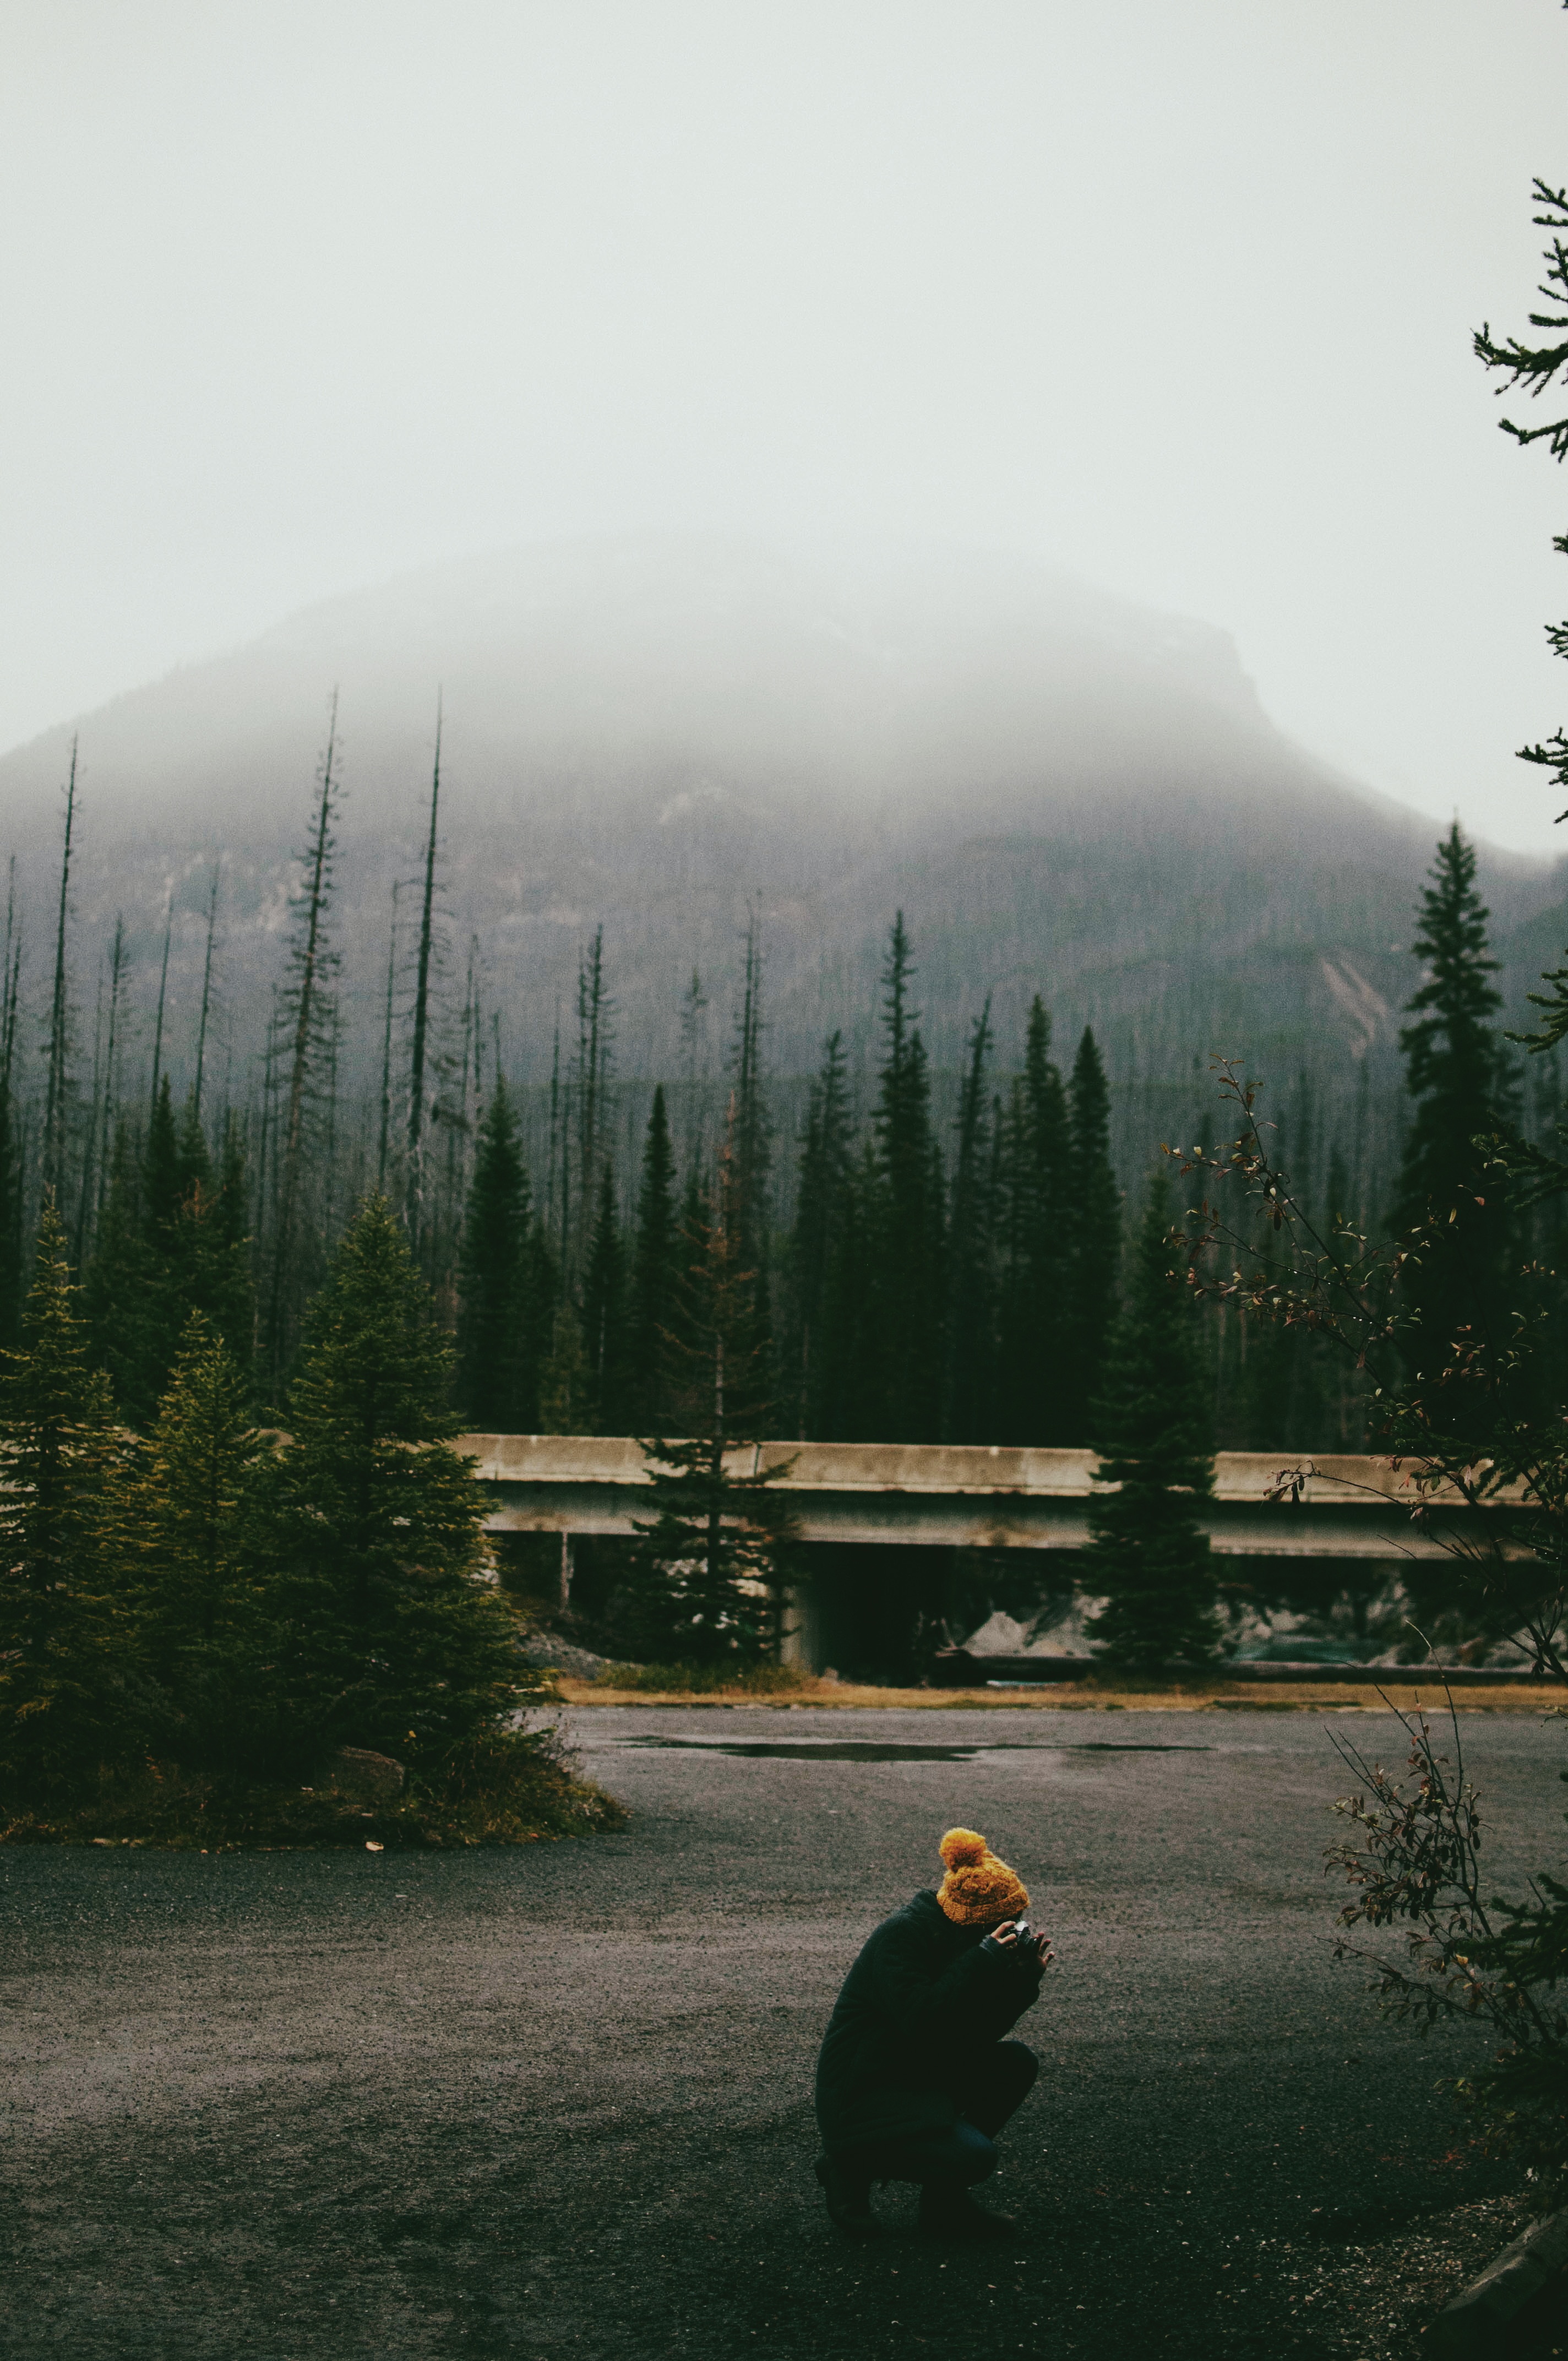
landscape, tree, nature, forest, wilderness, mountain, snow, winter, cloud, fog, mist, sunlight, morning, hill, lake, evening, reflection, weather, season, habitat, atmospheric phenomenon, woody plant, mountainous landforms